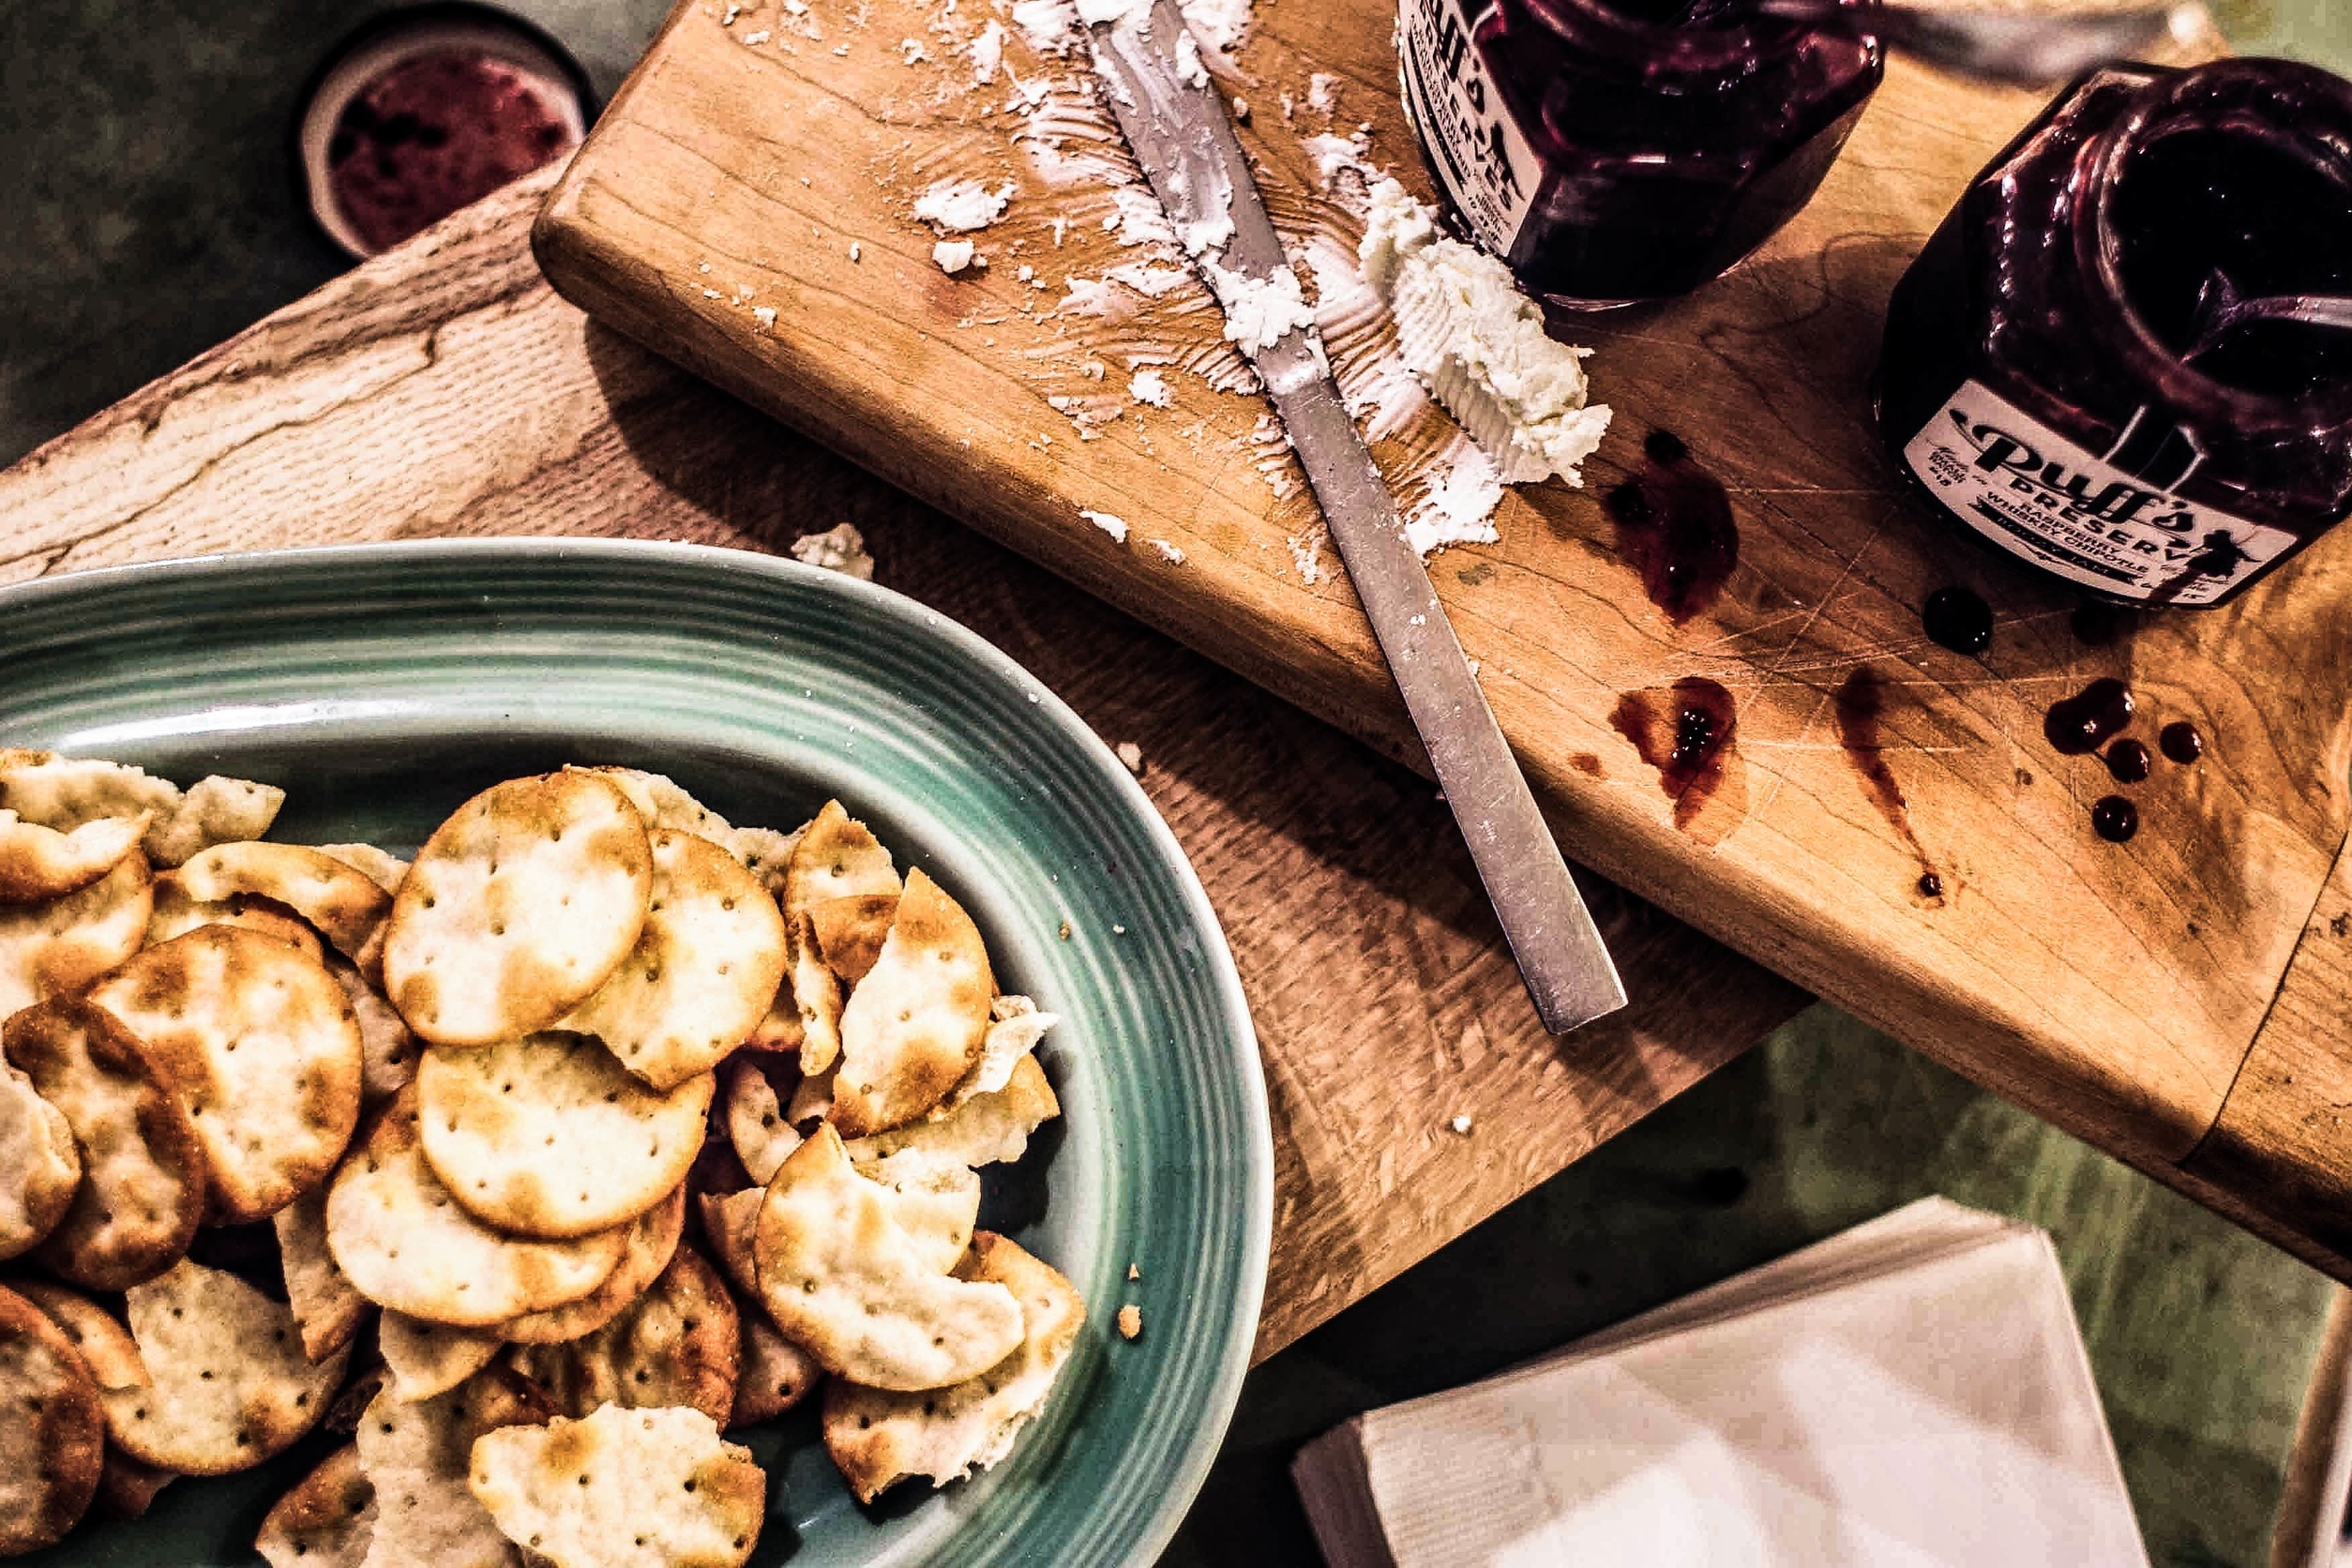
dish, meal, food, produce, mushroom, breakfast, baking, snack, cuisine, knife, cheese, jam, crackers, cutting board